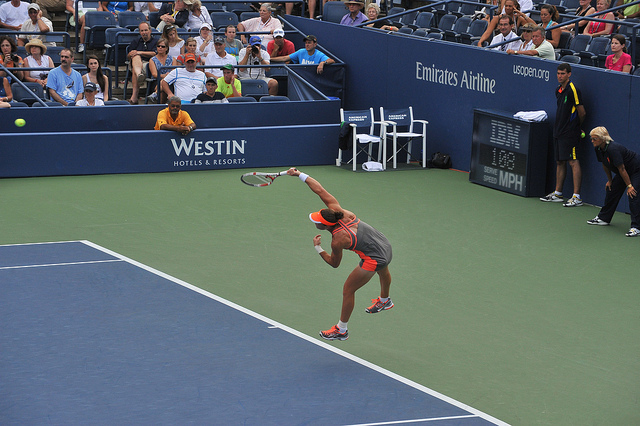
vận dộng viên tennis nữ đang nhảy lên đỡ bóng